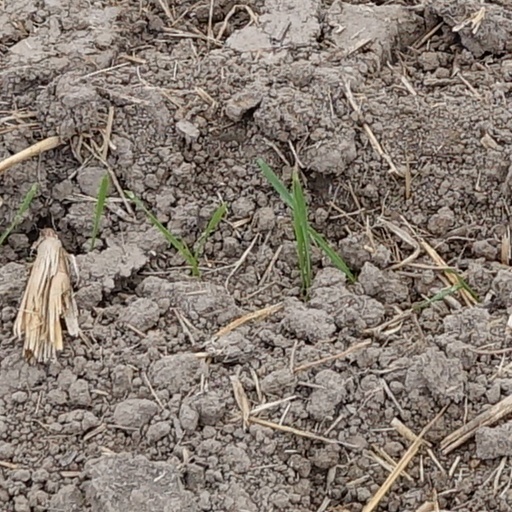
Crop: wheat